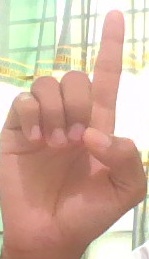
ASL sign: D